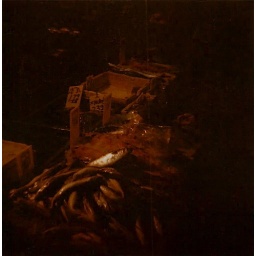
fish market in chinatown